Wilamowice

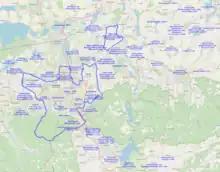
Bielsko-Biała German language island before WW2 (blue line), with some possible Walddeutsche settlements from the middle ages and later.

Due to endogamy and geographical isolation of the settlement in a Polish language region near the German linguistic enclave around Bielsko-Biała, Wilamowice formed an independent language or dialect (see: Wymysorys language) since the Late Medieval Period, which was in use in everyday life until the end of the Second World War. At the end of the War, whilst almost all Germans in the region were expelled (see Flight and expulsion of Germans from Poland during and after World War II), in "Wilmesau"—the ancestral population were able to remain. The local language, however, was banned in the Polish People's Republic under the Soviet Occupation Forces and Soviet-backed communist regime, and the local population were partially Polonized. Although the language ban was lifted in 1956 during the "Polish October" revolution, attempts continued to suppress the Wymysorys dialect from public life.